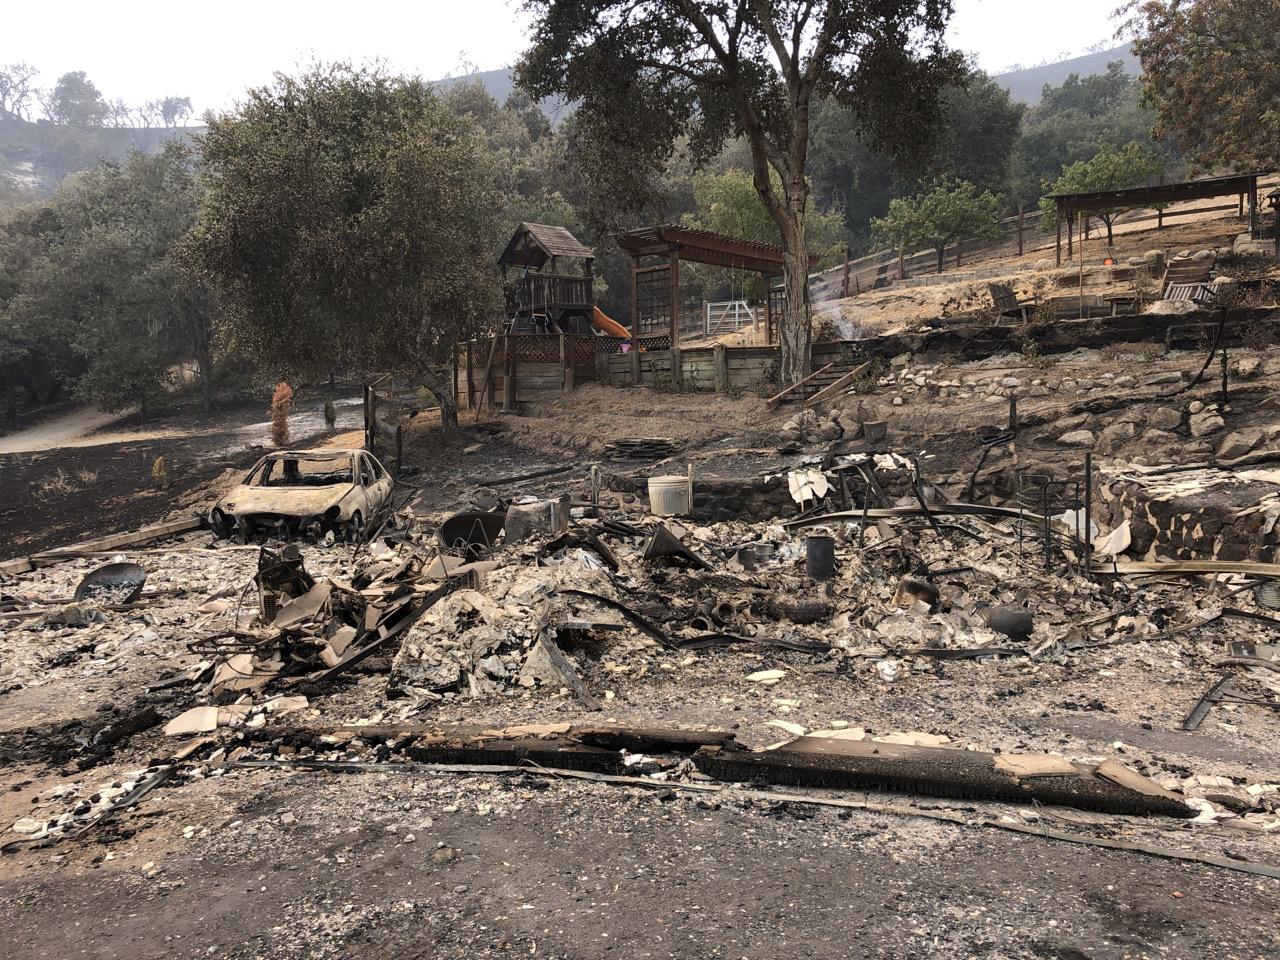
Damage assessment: destroyed